Birthright Israel

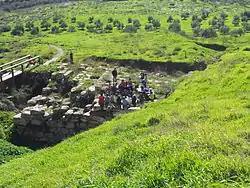
Archaeological site Tel Gezer with Birthright tourists, February 2013

A Birthright Israel trip lasts for 10 days, including travel to and from Israel. Tours travel throughout Israel and Jerusalem to religious and cultural sites, including the Western Wall and the Dead Sea. Trips also often include a Mega Event for all participants featuring speeches by dignitaries, including the Israeli Prime Minister, and musical performances by popular Israeli artists.